Pericarditis

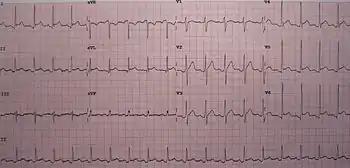
An ECG showing pericarditis, with ST elevation in multiple leads and slight reciprocal ST depression in aVR.

Pericarditis is inflammation of the pericardium, the fibrous sac surrounding the heart. Symptoms typically include sudden onset of sharp chest pain, which may also be felt in the shoulders, neck, or back. The pain is typically less severe when sitting up and more severe when lying down or breathing deeply. Other symptoms of pericarditis can include fever, weakness, palpitations, and shortness of breath. The onset of symptoms can occasionally be gradual rather than sudden.